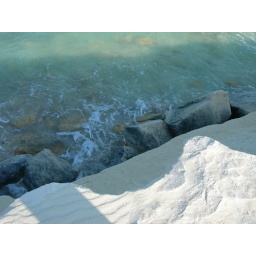
The edge of hard sand over these stones was slowly developing into stone itself.